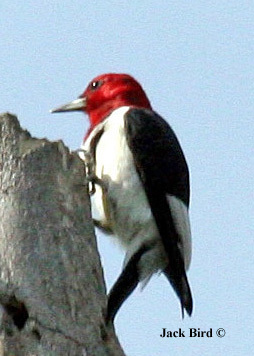
a red crowned bird with a white belly, black primaries and a short medium lengthed silver bill.
this bird has a bright red head, a white body with black wings and tail, and a short, sharp, bill.
a medium sized bird with a red crown, and black wings, and a white belly
this bird has a long, black beak, black eyes and a bright red head, a white belly with black wings and tail and white on the secondaries.
this red, white, and black bird has small feet and a straight beak.
this is a black and white bird with a red head and black back wings and tail.
this bird has wings that are black and has a white belly and red head
this bird has a bright red head and a white belly with black wings.
this bird has a red head, black wings with white secondaries and white breast, belly and abdomen.
a large bird with a white belly and red head.
Species: Red Headed Woodpecker